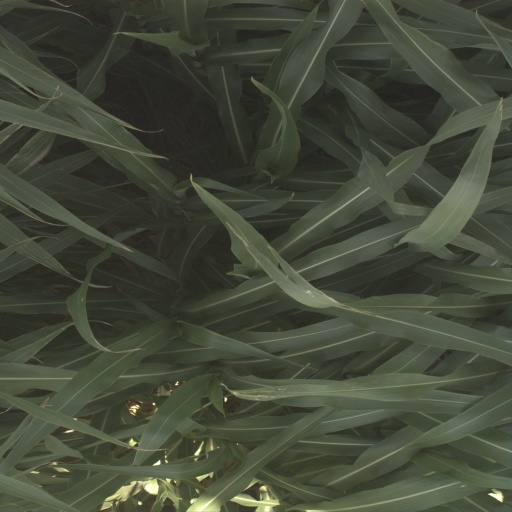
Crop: sorghum